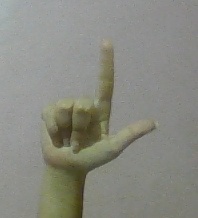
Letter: laam